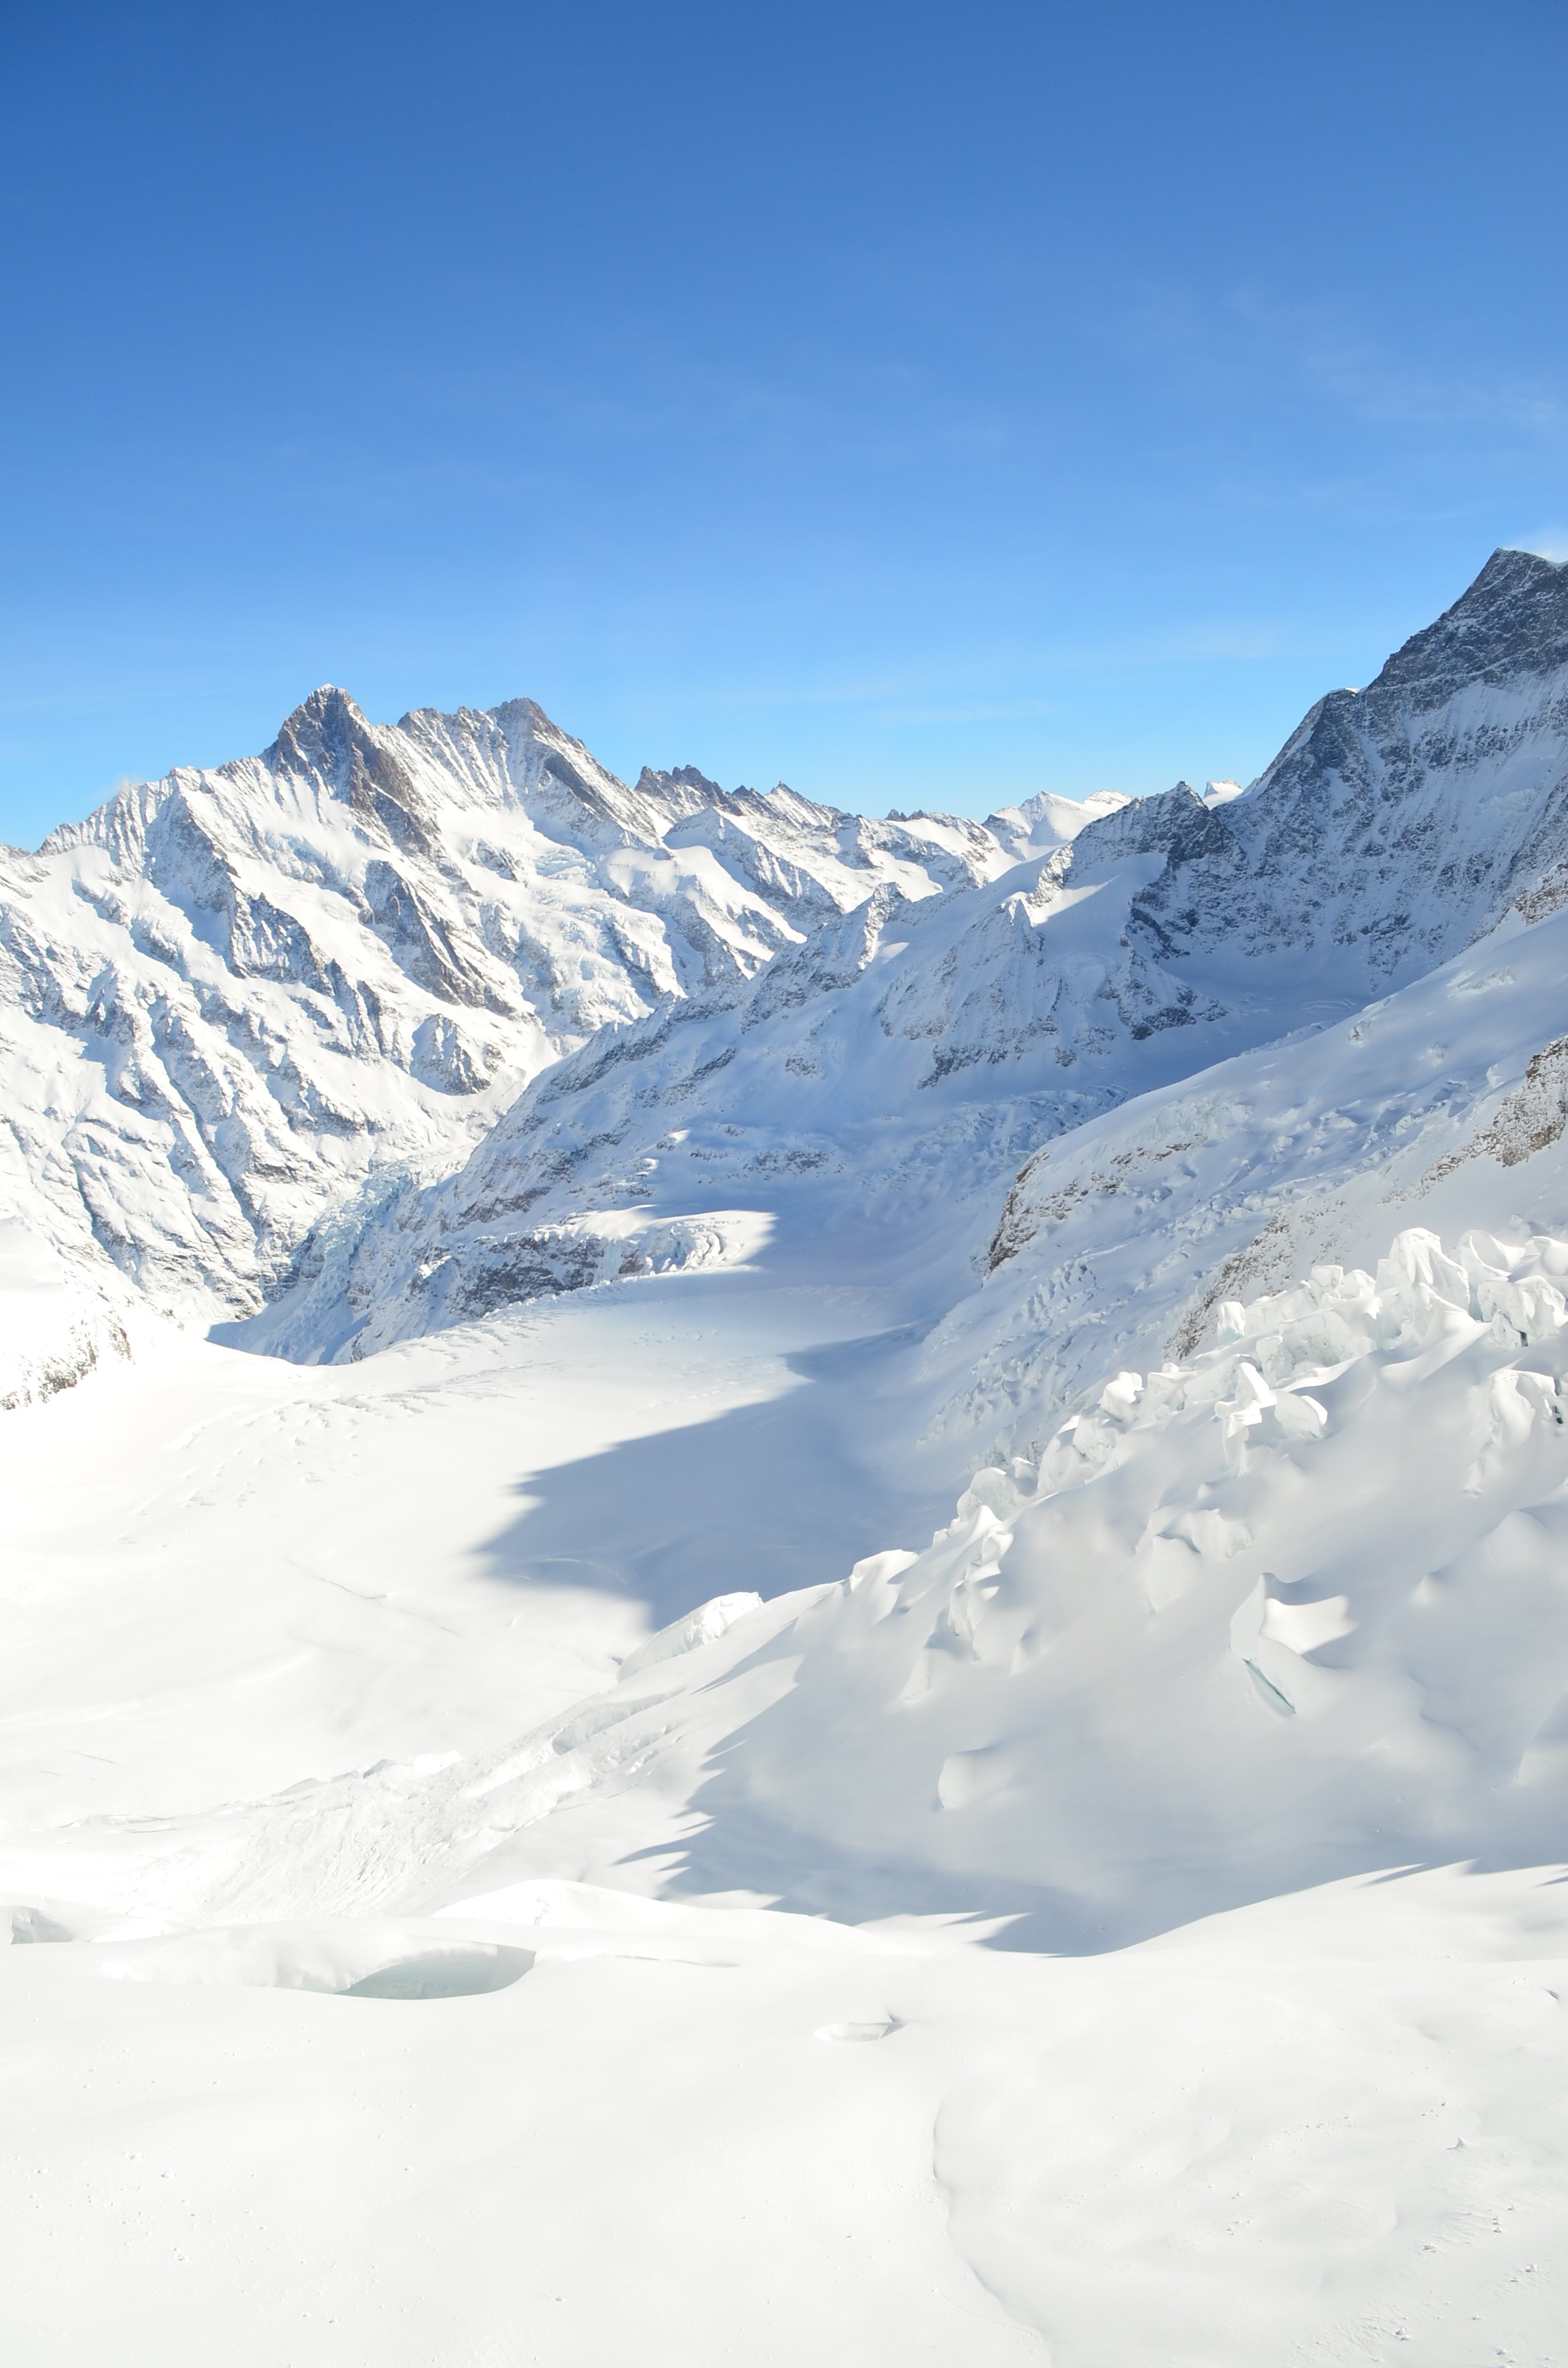
mountain, snow, winter, mountain range, weather, season, ridge, summit, winter sport, alps, swiss, plateau, luzern, fell, piste, landform, ski touring, interlaken, jungfrau, ski mountaineering, mountainous landforms, geological phenomenon, top of mountin, white mountin, snow mountin